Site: brandenburg
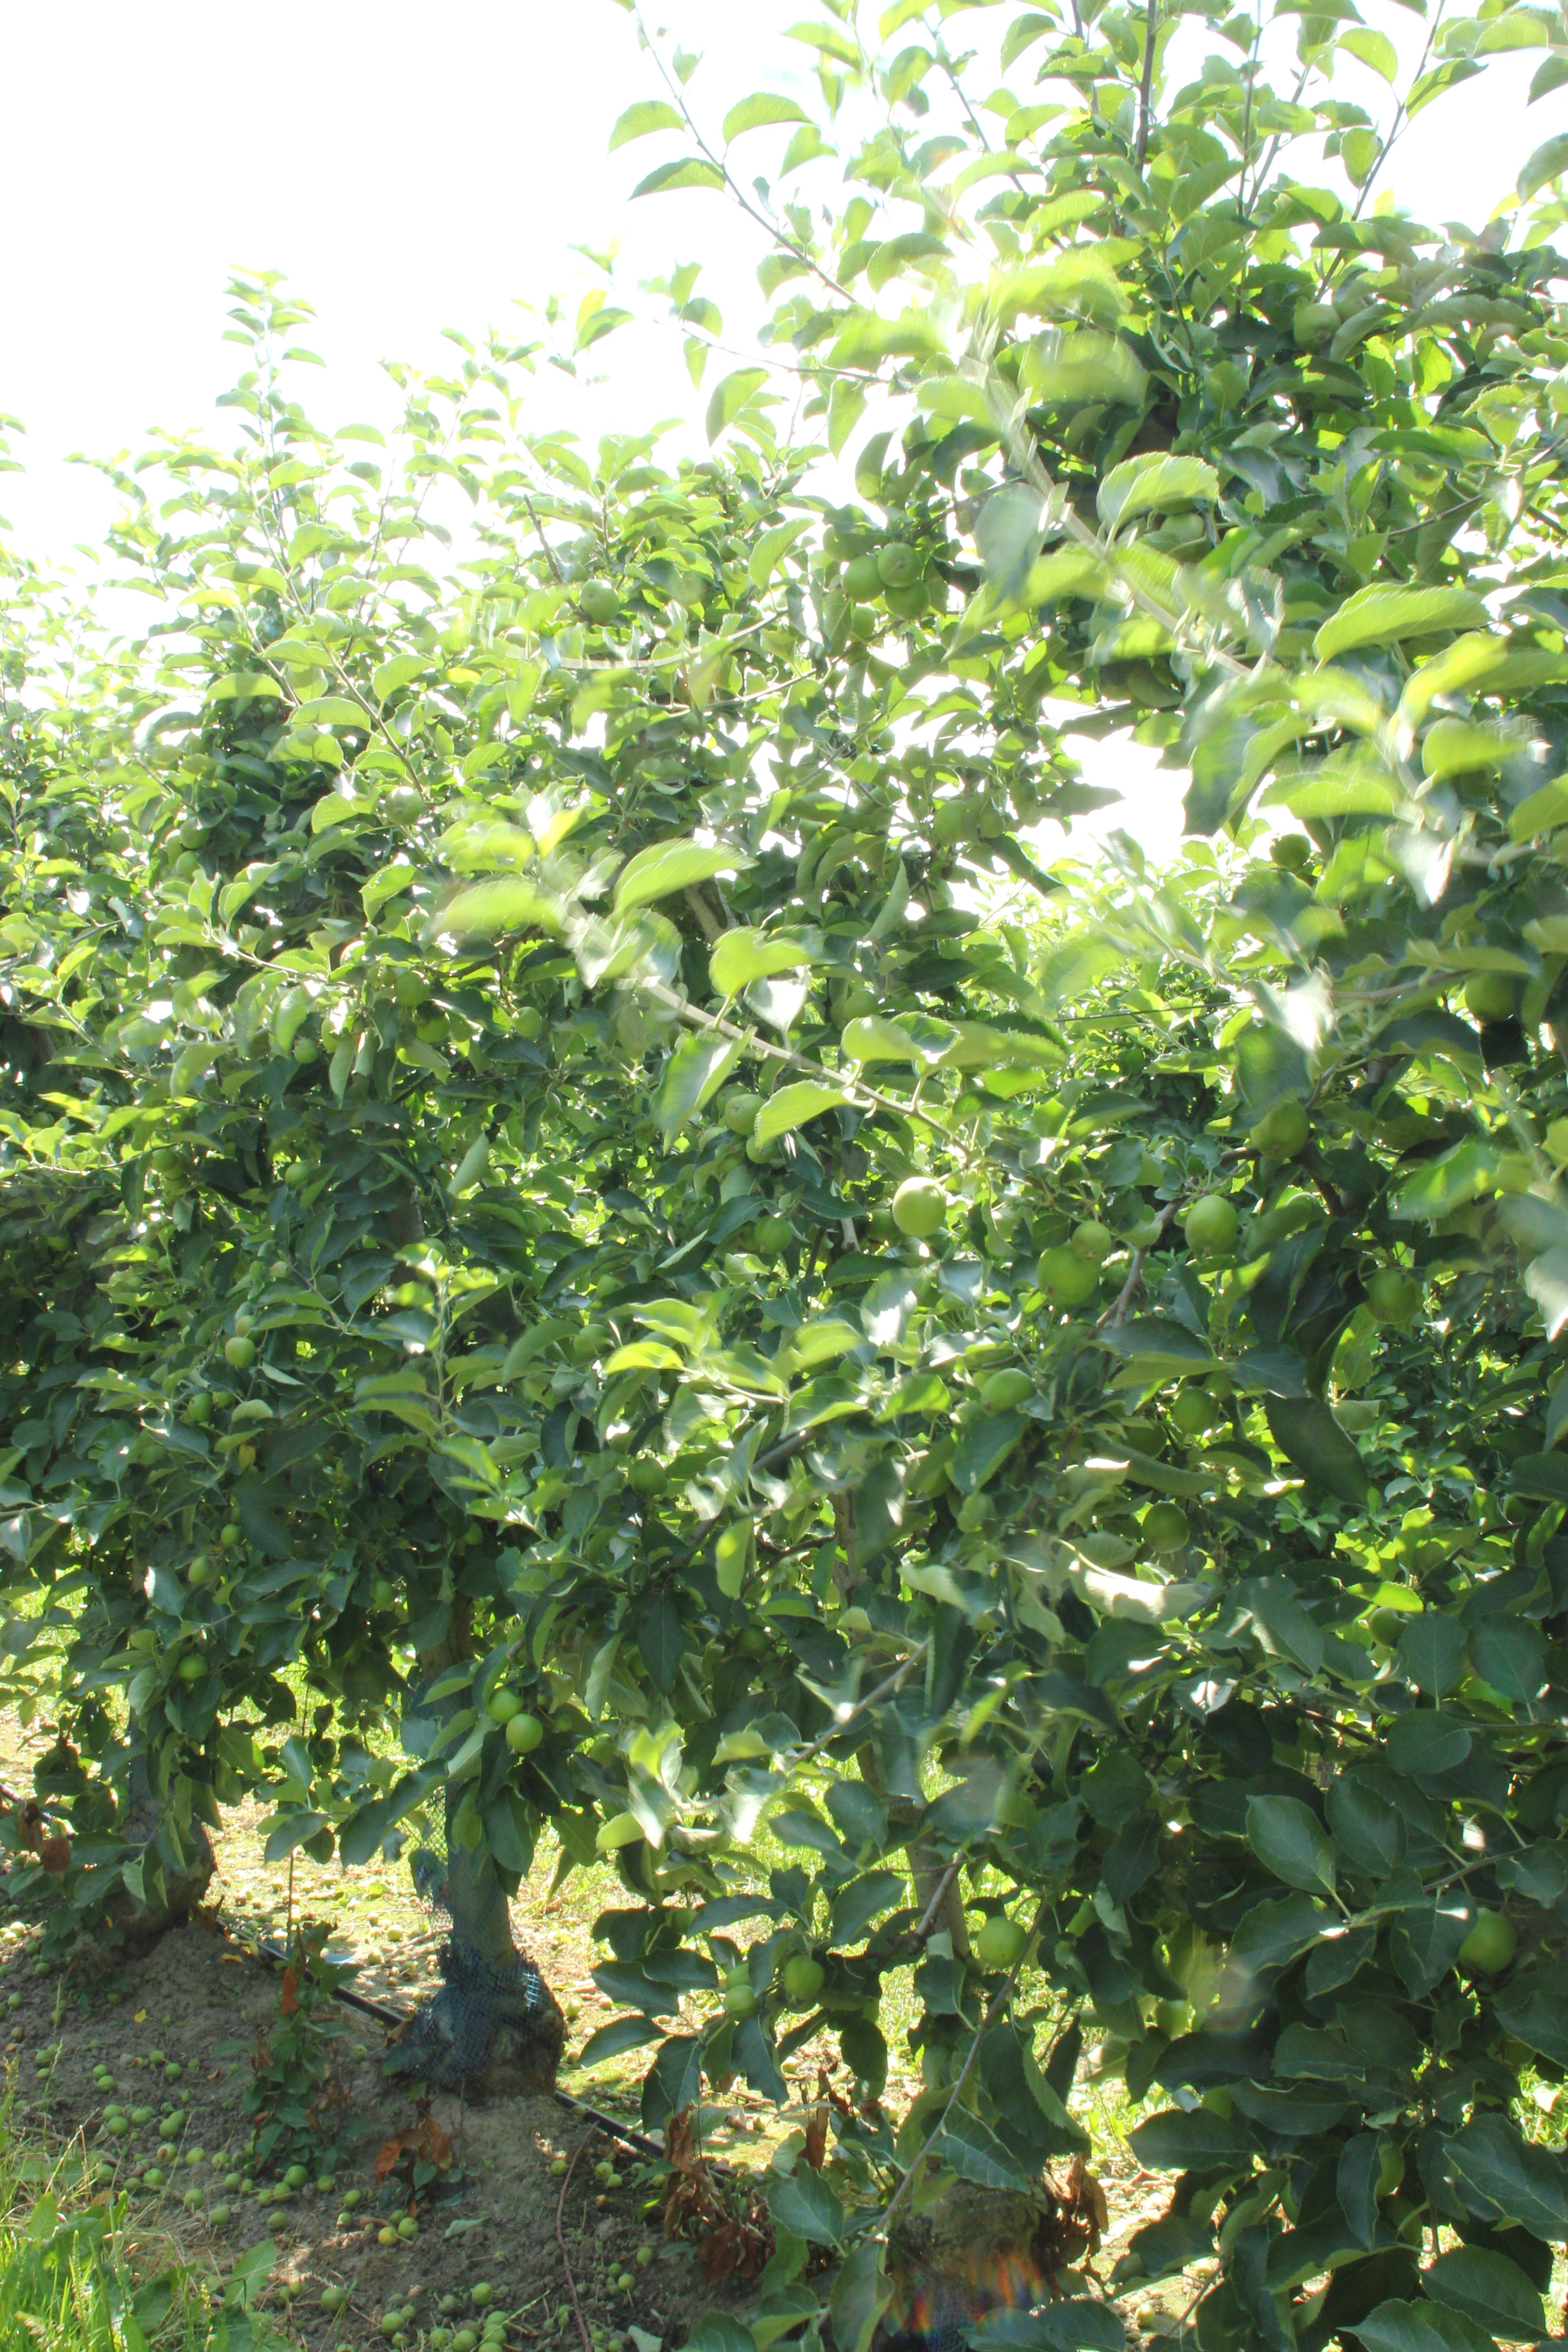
Growth stage (BBCH 74): Development of fruit